Finsbury

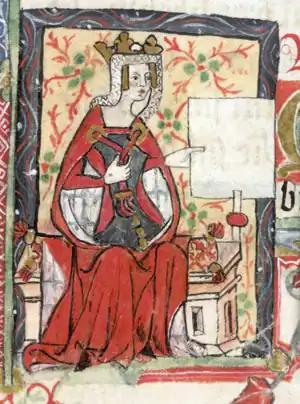
The Empress Matilda wished to develop a northern suburb.

The churches of St Botolph without Aldersgate and St Giles-without-Cripplegate appear to have been built in the early decades of the twelfth century (possibly under the aegis of Matilda of Blessed Memory) and there was very little, if any, development north of the wall before that time. St Martins rights to the Soke were confirmed by the Empress Matilda (daughter of Matilda of Blessed Memory) around 1140. St Martins was permitted to enclose land there to prevent rubbish dumping in the area, but it is thought the Empress' principle intention was to promote planned development of a northern suburb.